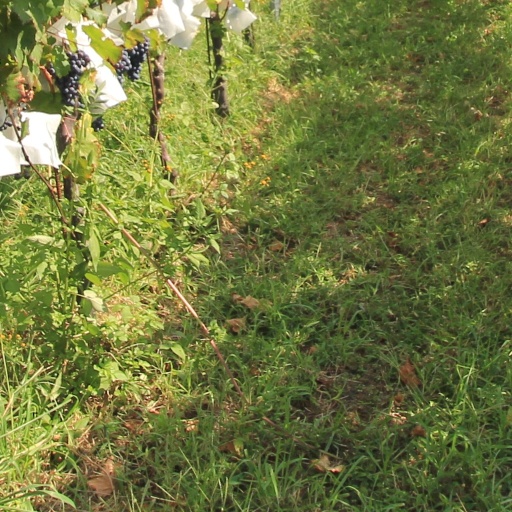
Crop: grape